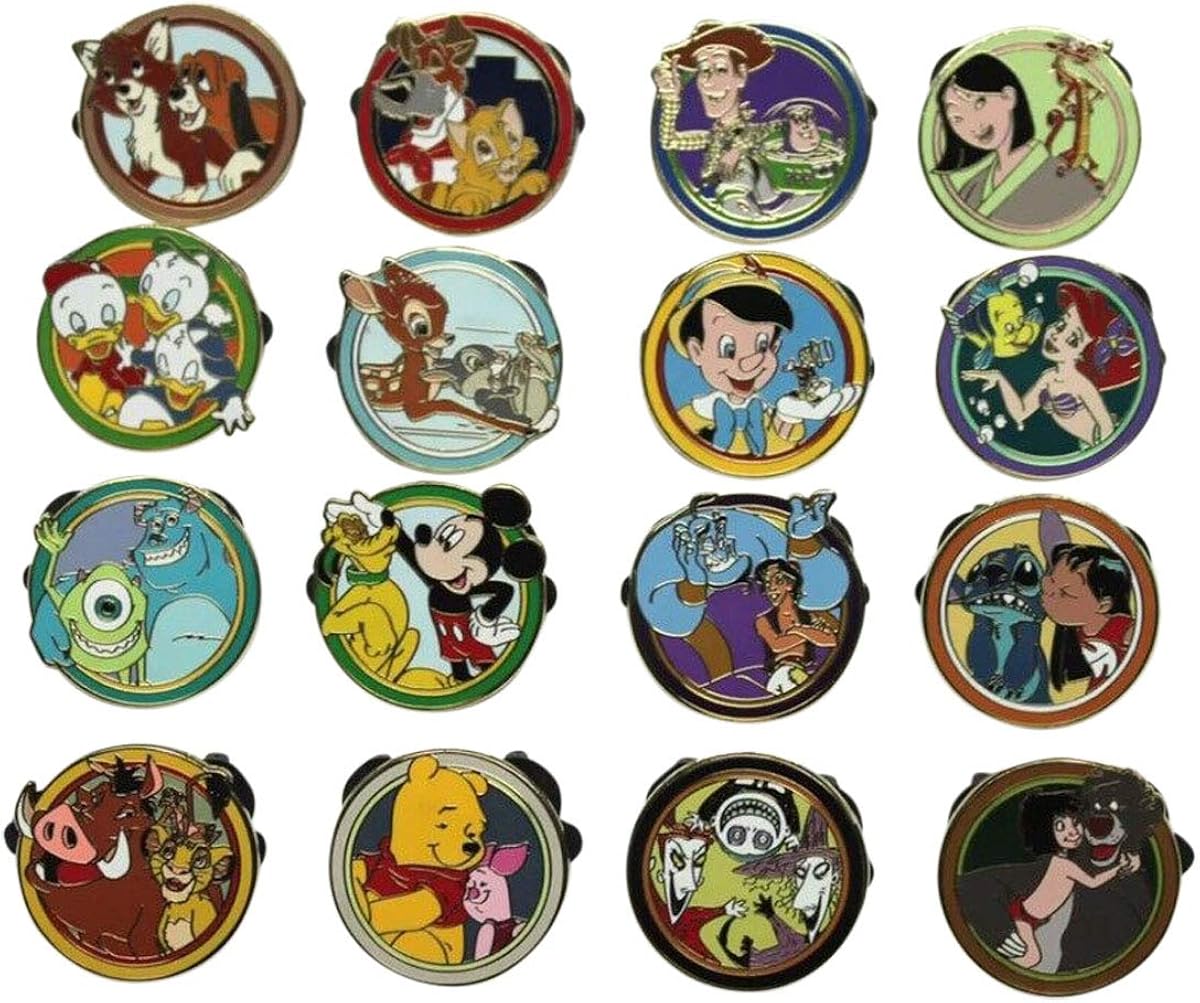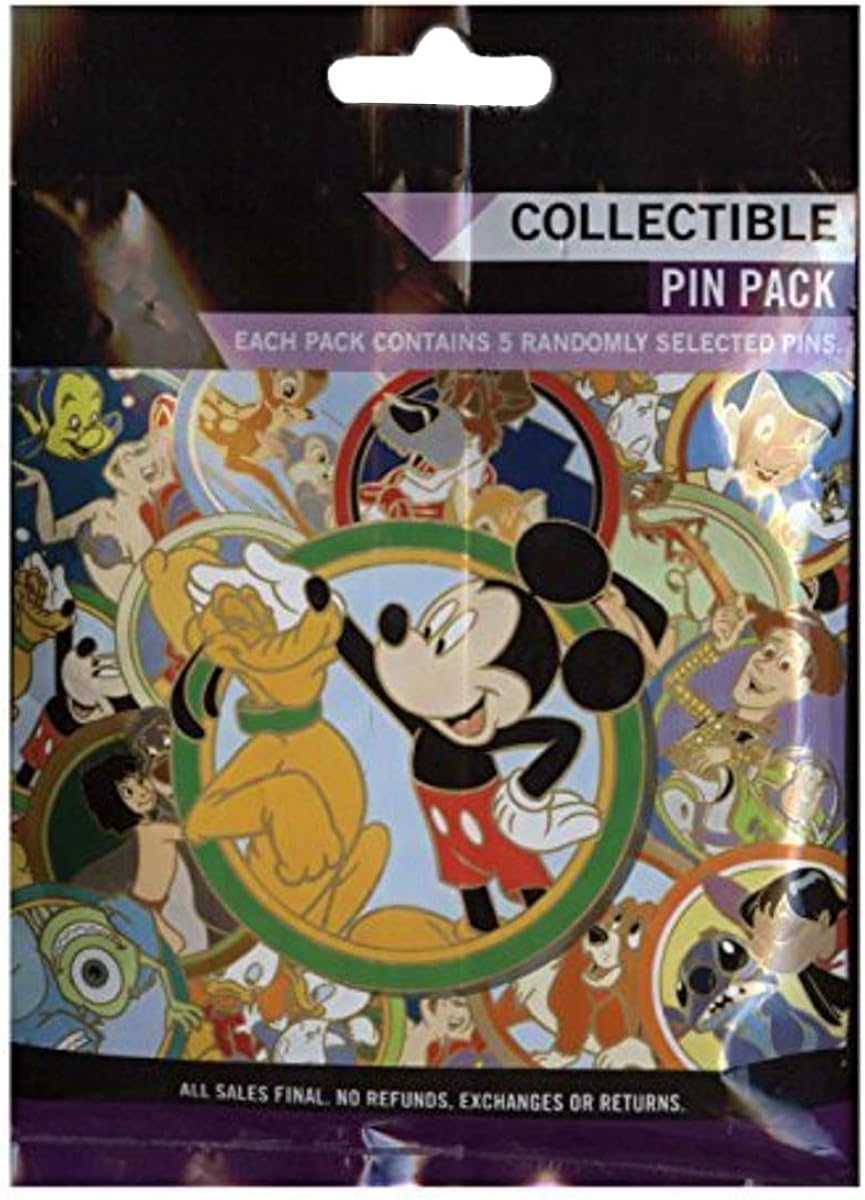
Disney Pin - Disney's Best Friends - Mystery Pack - 90182
Category: AMAZON FASHION
This is for a sealed, unopened pouch of (5) pins only. This Mystery Set features sixteen (16) pin designs. Each pouch contains five (5) randomly selected pins. The collection features Disney characters with their best friend. The pins in a complete set include: * Aladdin and Genie * Pinocchio and Jiminy Cricket * Mulan and Mushu * Todd and Copper (Fox and the Hound) * Lock, Shock, and Barrel (Nightmare Before Christmas) * Huey, Dewey, and Louie * Buzz and Woody (Toy Story) * Simba, Timon, and Pumbaa (Lion King) * Mike and Sulley (Monsters Inc) * Lilo and Stitch * Mickey Mouse and Pluto * Baloo and Mowgli (Jungle Book) * Dodger and Oliver (Oliver and Company) * Winnie the Pooh and Piglet * Bambi and Thumper * Ariel and Flounder (The Little Mermaid)
Features: 5 Random Best Friends Pins in Sealed Package | You will get 5 random pins in the pack, from the choices shown. Not all 16 pins!